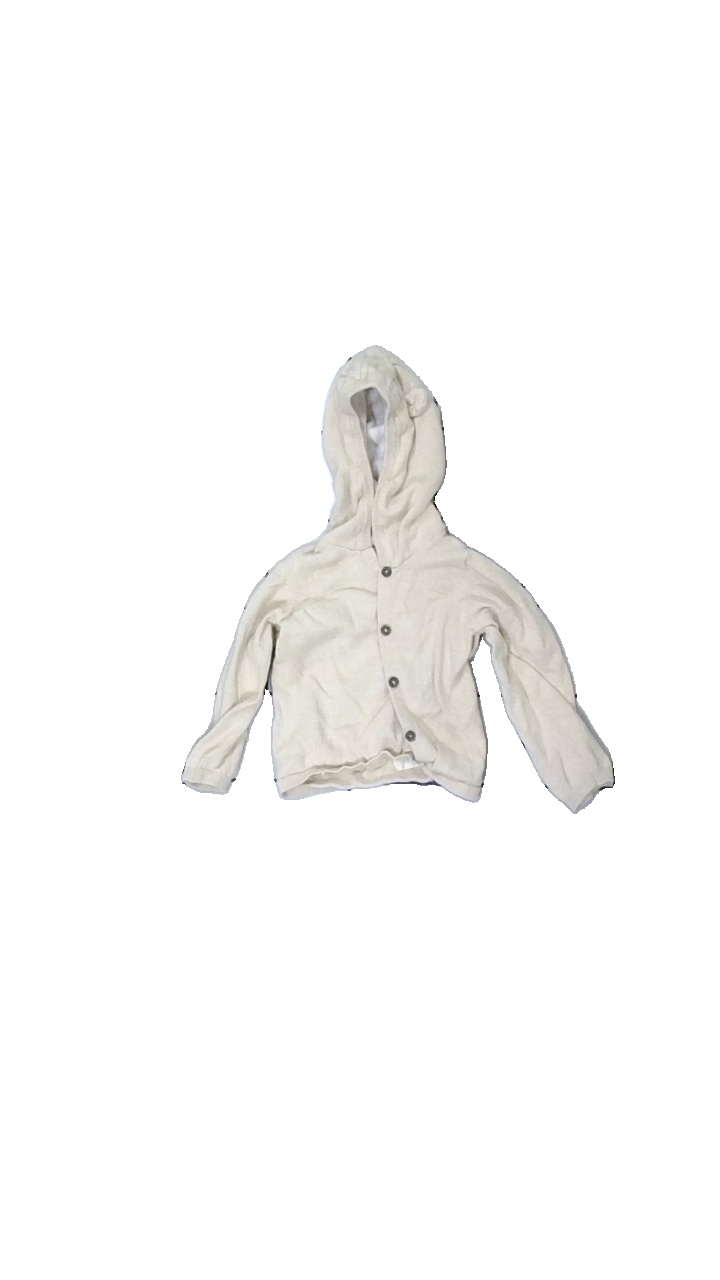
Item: Hoodie (Children)
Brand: Lupilu
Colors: Beige
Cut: Regular
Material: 100% cotton
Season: All
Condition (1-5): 3
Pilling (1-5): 3
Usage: Reuse
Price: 50-100